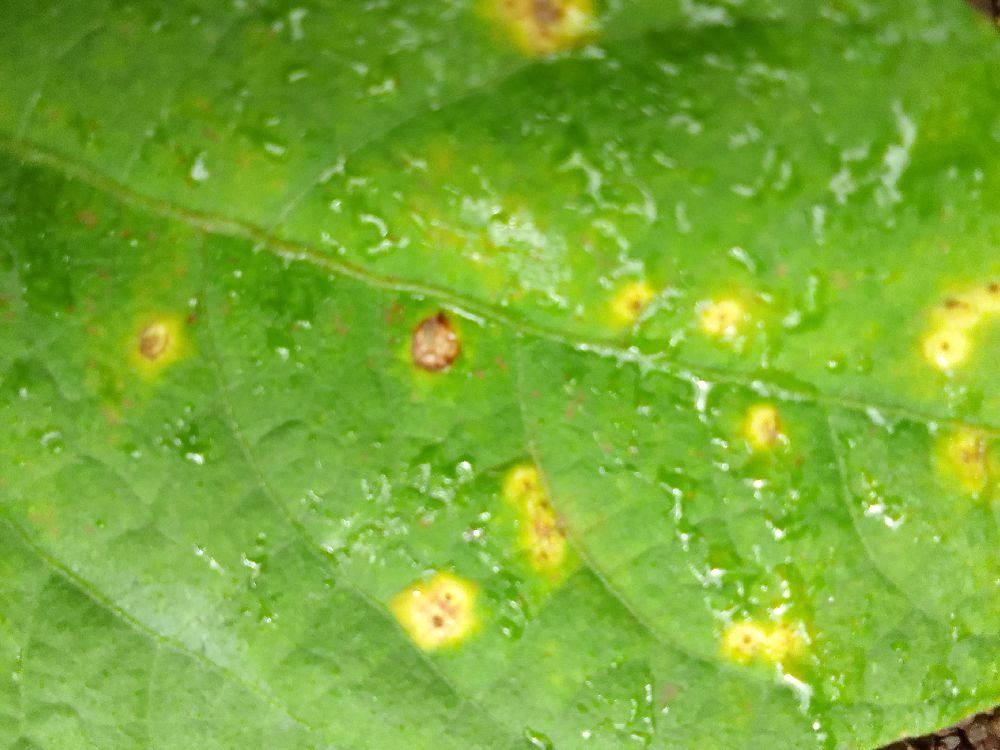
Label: rust